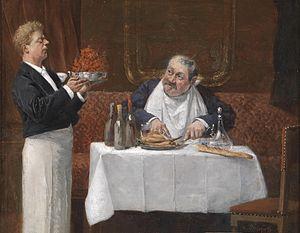
Un gourmand
Le service, en restauration, est le fait de servir les plats aux convives. C’est le métier du serveur.